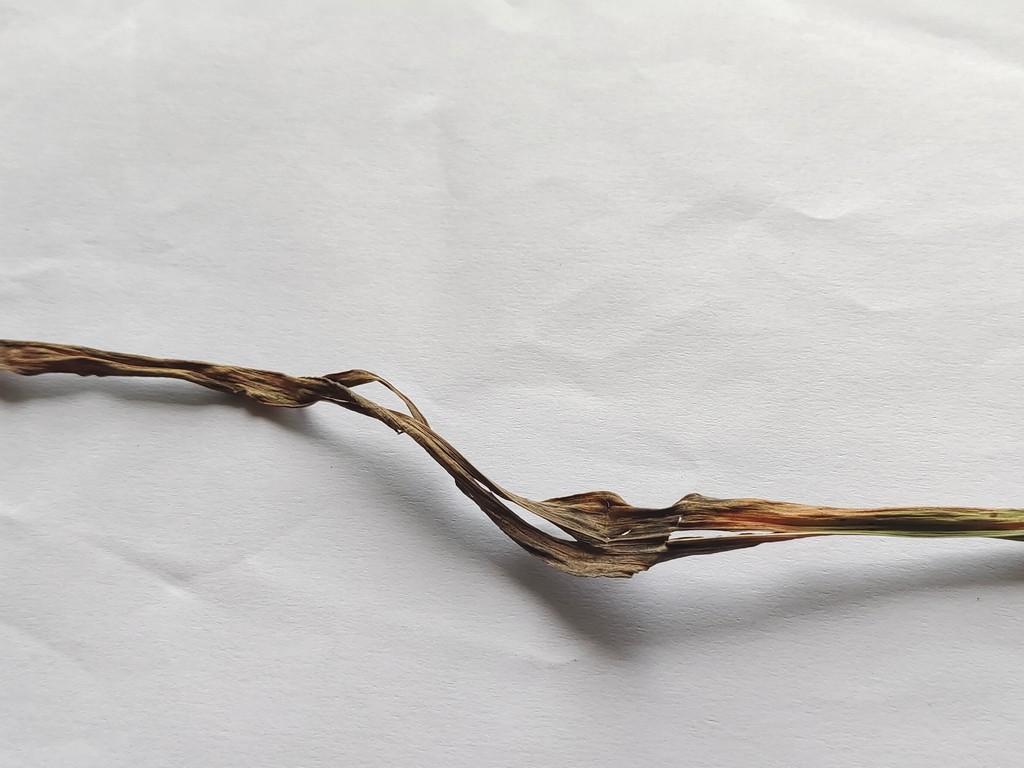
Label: Dried